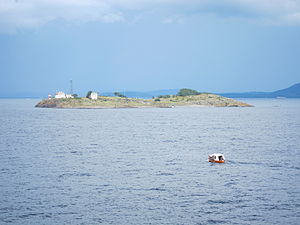
Gullholmen fyr
Gullholmen fyr eller Guldholmen fyr ligger på den lille ø Gullholmen i Oslofjorden i Moss kommune i Viken fylke, Norge. I dag består fyret af et 8 meter højt glasfibertårn, foran den gamle fyrbygning. Fyret blev automatiseret i 1984 og tilhører nu en stiftelse, mens holmen tilhører Moss kommune. Gullholmen er det vestligste punkt i Østfold fylke.